WikiWikiWeb

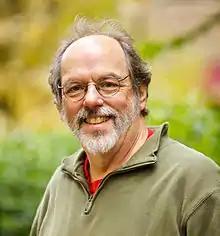
Ward Cunningham in 2011

The WikiWikiWeb is the first wiki, or user-editable website. It was launched on 25 March 1995 by programmer Ward Cunningham and has been a read-only archive since 2015. The name "WikiWikiWeb" originally also applied to the wiki software that operated the website, which was later renamed to "WikiBase".